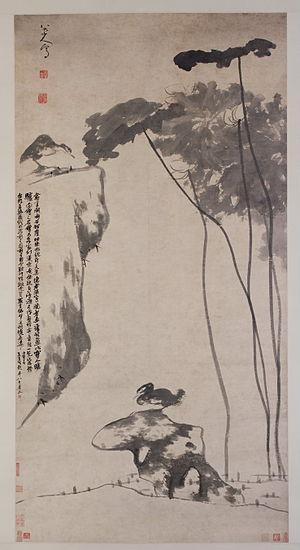
La peinture de la dynastie Qing (1644 - 1912), se situe dans le respect de l'héritage de la peinture chinoise des dynasties précédentes, mais se renouvelle progressivement dans tous les domaines : que ce soit la peinture chinoise de cour, la production de l'Académie, celle des groupes d'artistes, lettrés ou non, proches ou en opposition au pouvoir, celle des peintres retirés pour raisons politiques, celle des « excentriques », celle des nombreux ateliers commerciaux qui produisent des copies, ou des peintures de jolies femmes et des peintures érotiques, et jusqu'à la peinture quasi industrielle destinée à l'exportation, tous ces domaines évoluent, s'effacent ou apparaissent sous une forme radicalement nouvelle.